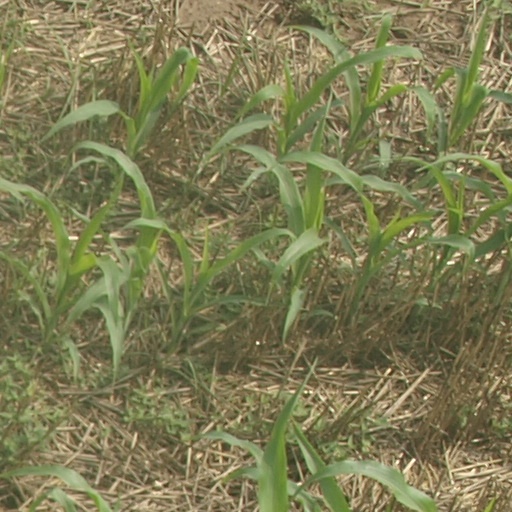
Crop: maize; corn